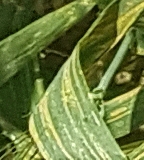
Label: Wheat___Yellow_Rust